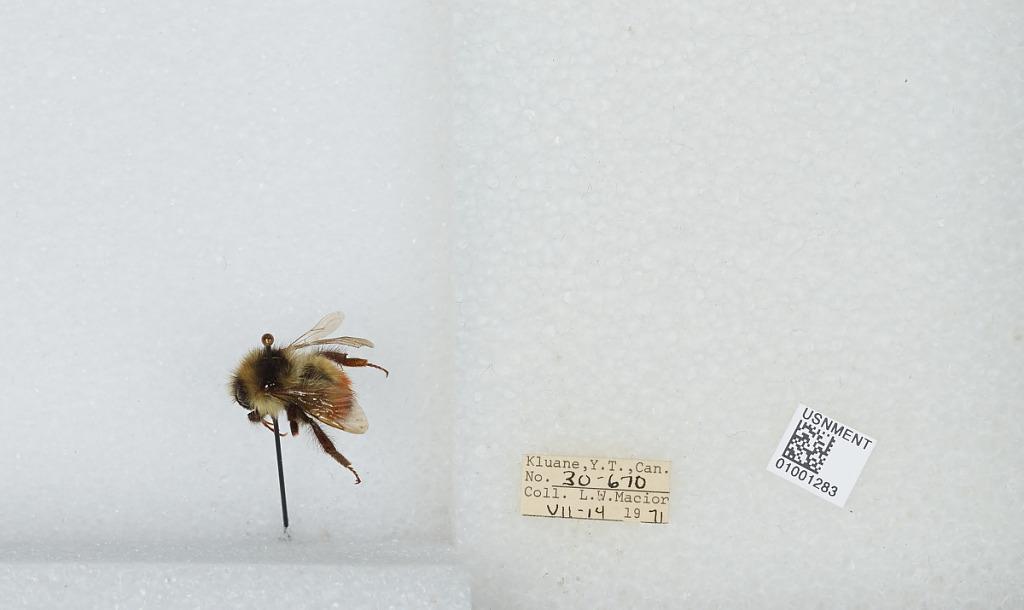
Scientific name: Bombus (Pyrobombus) flavifrons Cresson
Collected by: L. Macior
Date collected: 1971-7-14
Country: Canada
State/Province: Yukon Territory
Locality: Kluane
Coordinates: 60.75, -139.5